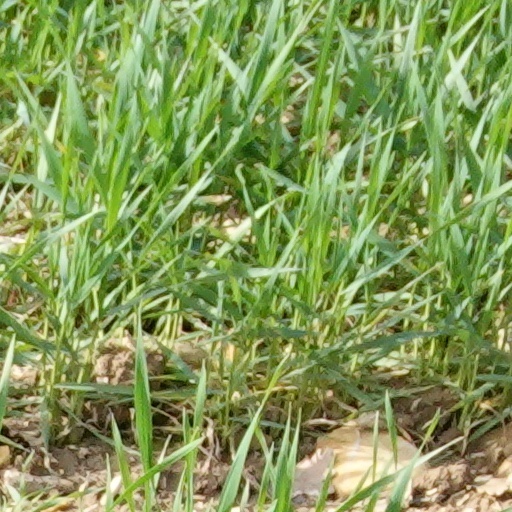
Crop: wheat